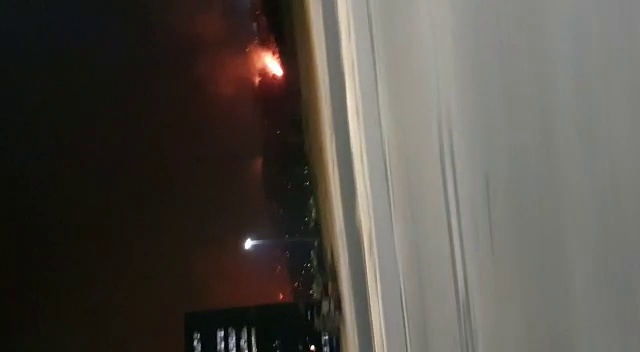
Fire: yes
Smoke: no